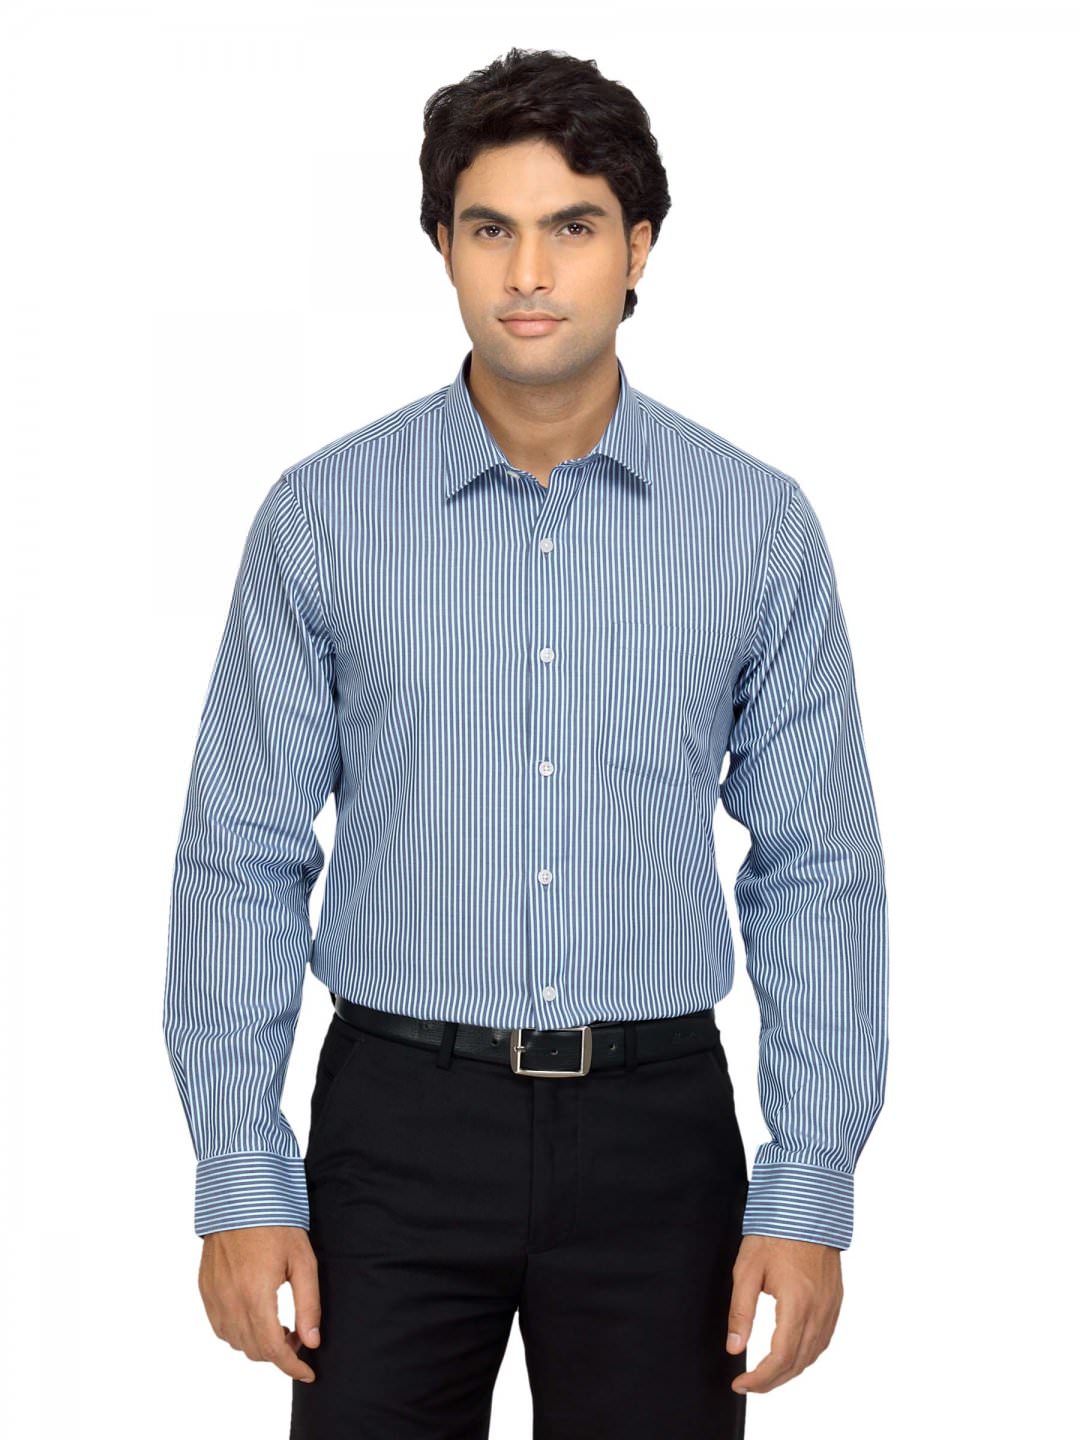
Arrow Men Blue Striped Shirt
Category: Apparel / Topwear / Shirts
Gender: Men
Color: Blue
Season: Summer 2012
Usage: Formal